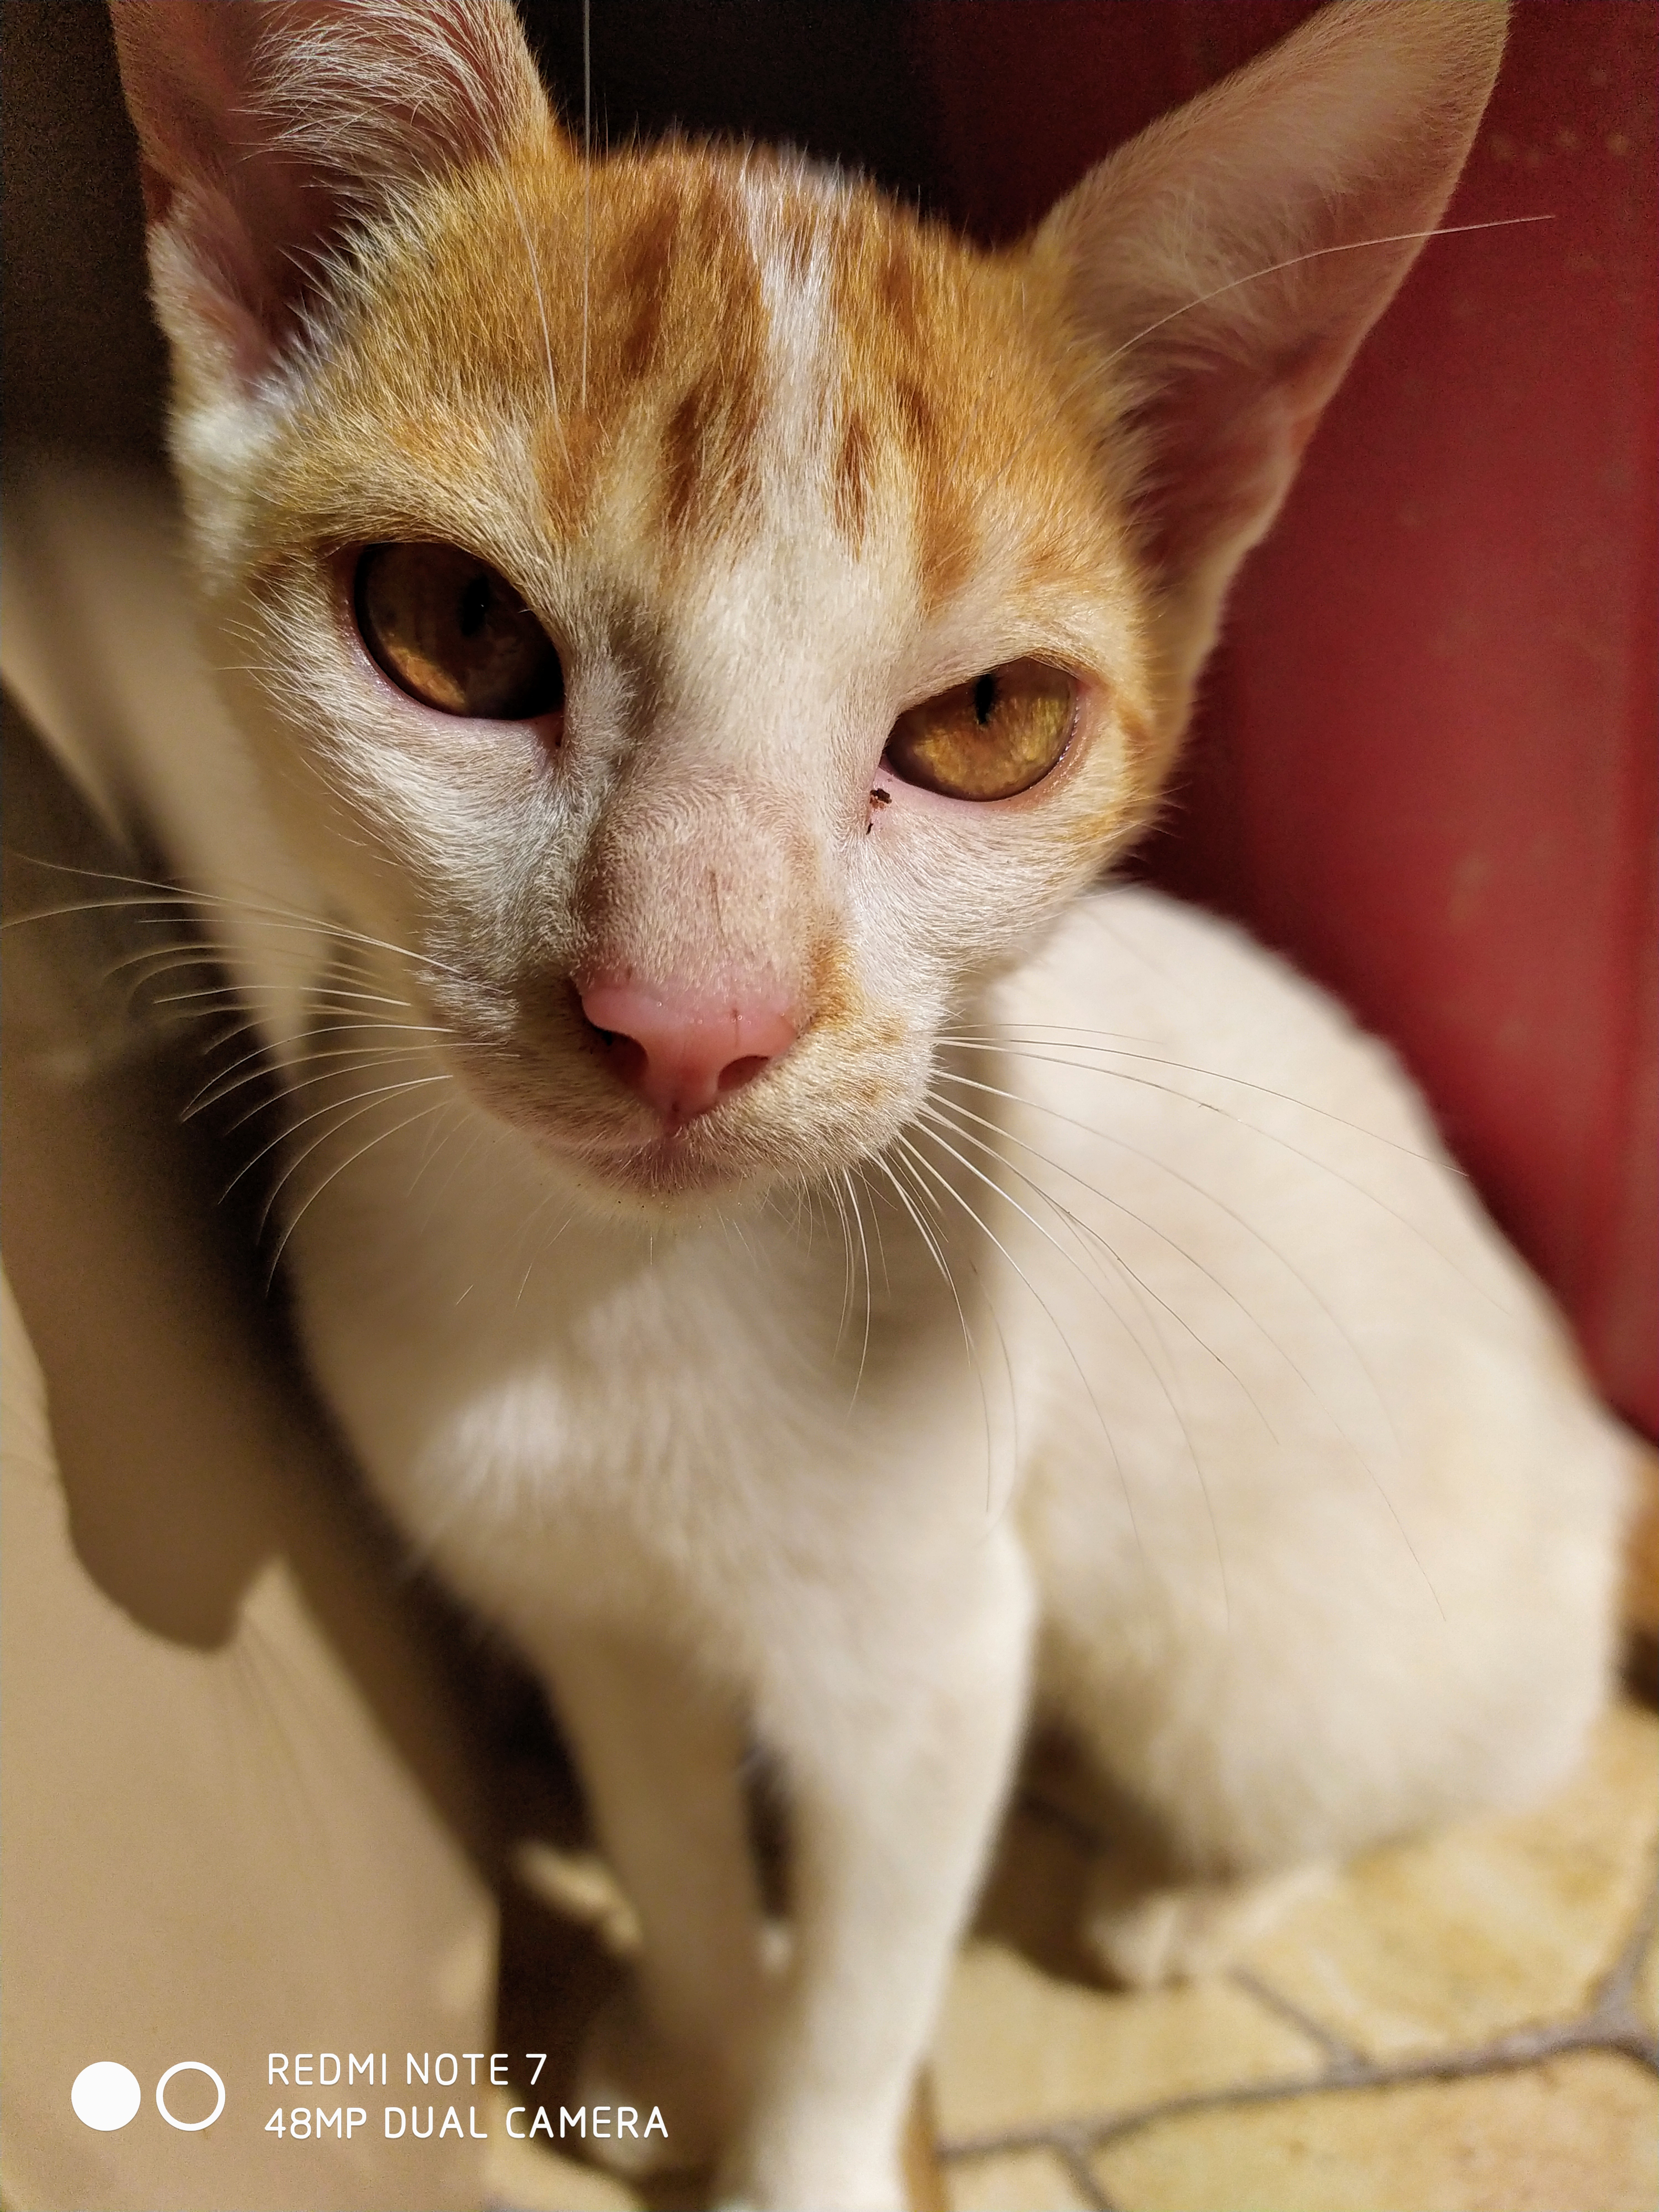
cat, mammal, vertebrate, small to medium sized cats, felidae, whiskers, carnivore, Arabian mau, singapura, oriental shorthair, aegean cat, javanese, snout, asian, german rex, cornish rex, photo caption, oriental longhair, fawn, domestic short haired cat, kitten